Survival of Jelili

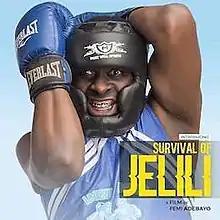

Survival of Jelili previously titled as Jelili Reloaded is a 2019 Nigerian comedy film produced by Femi Adebayo and directed by Desmond Elliot. The film is a sequel to the 2011 comic film "Jelili". The film stars Femi Adebayo in the title role as Jelili, while also stars Toyin Abraham and Dele Odule in the lead roles. The film had its theatrical release on 6 December 2019 and received positive reviews from critics. It was also streamed via Netflix on 8 July 2020.